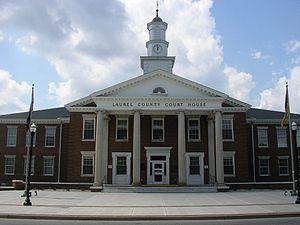
La ville de London est le siège du comté de Laurel, dans l’État du Kentucky, aux États-Unis. Selon le recensement de 2010, sa population est de 7 993 habitants.